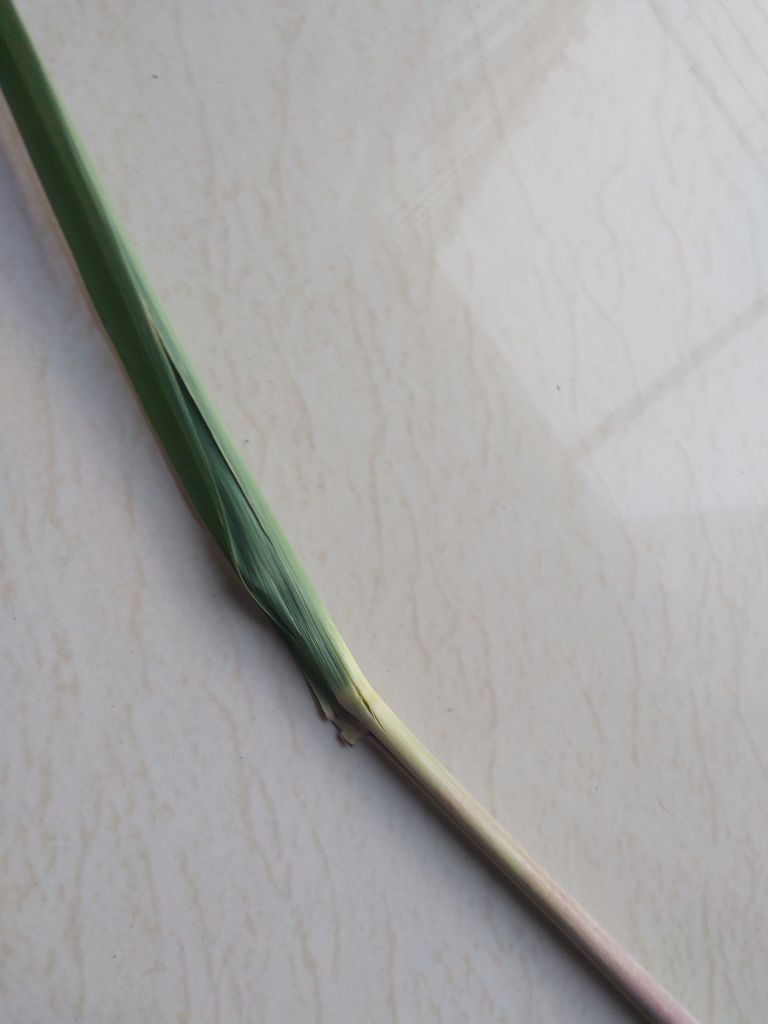
Label: Smut